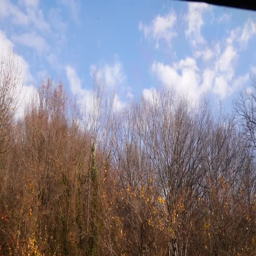
landscape , view of trees and forest from the window of a train on motion , nature .